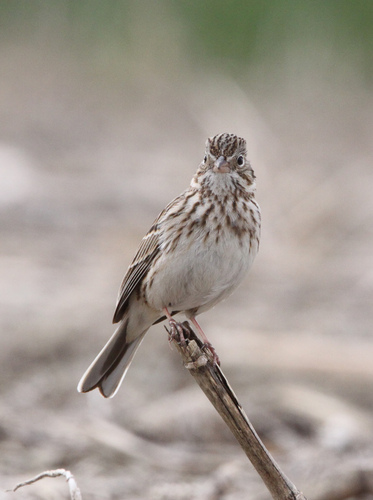
this small bird has a brown speckled head, throat and breast, a white belly, brown and white wings and tail, grey thighs, and pink tarsus and feet.
white with a brown speckled breast, it also has grey wings and white wing bars.
this brown and white bird has a greyish-orange bill, and its breast and sides are white with brown spots.
this small bird is brown and white, the beak is short and sharp.
this bird has a white belly and a brown and white speckled breast.
this is a white and brown bird with a pattern on its breast and head.
this particular bird has a belly that is gray with brown spotsthe bird has a spotted breast and grey belly that is fluffy.
the bird has spotted breast and belly and a small bill.
a small brown bird, with white eyebrows, and a sharp bill.
Species: Vesper Sparrow